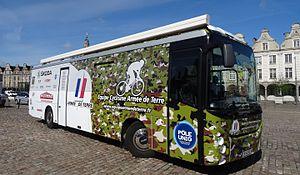
Reportage photographique réalisé le dimanche 25 mai 2014 à l'occasion du départ et de l'arrivée de la troisième étape du Paris-Arras Tour 2014 à Arras, Pas-de-Calais, Nord-Pas-de-Calais, France.